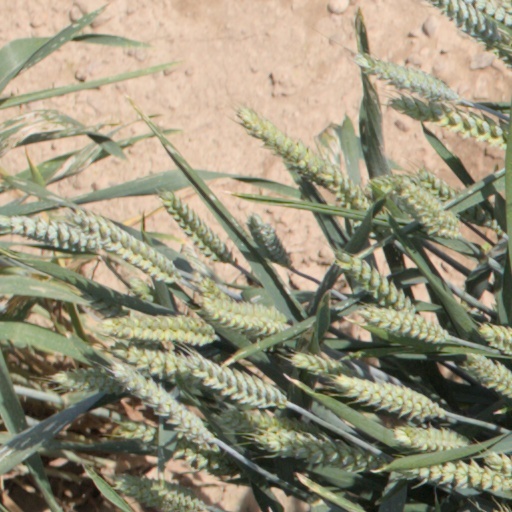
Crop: wheat